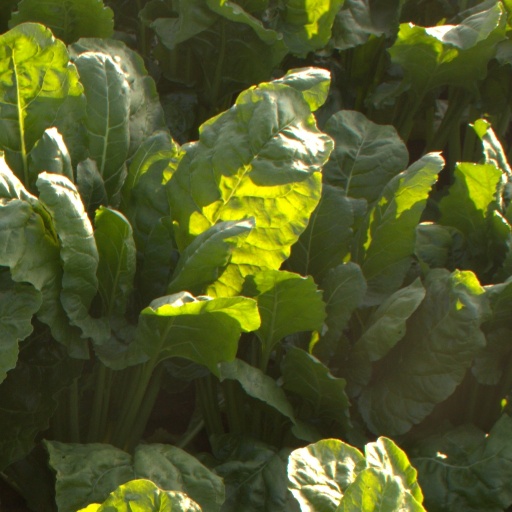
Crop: sugar beet